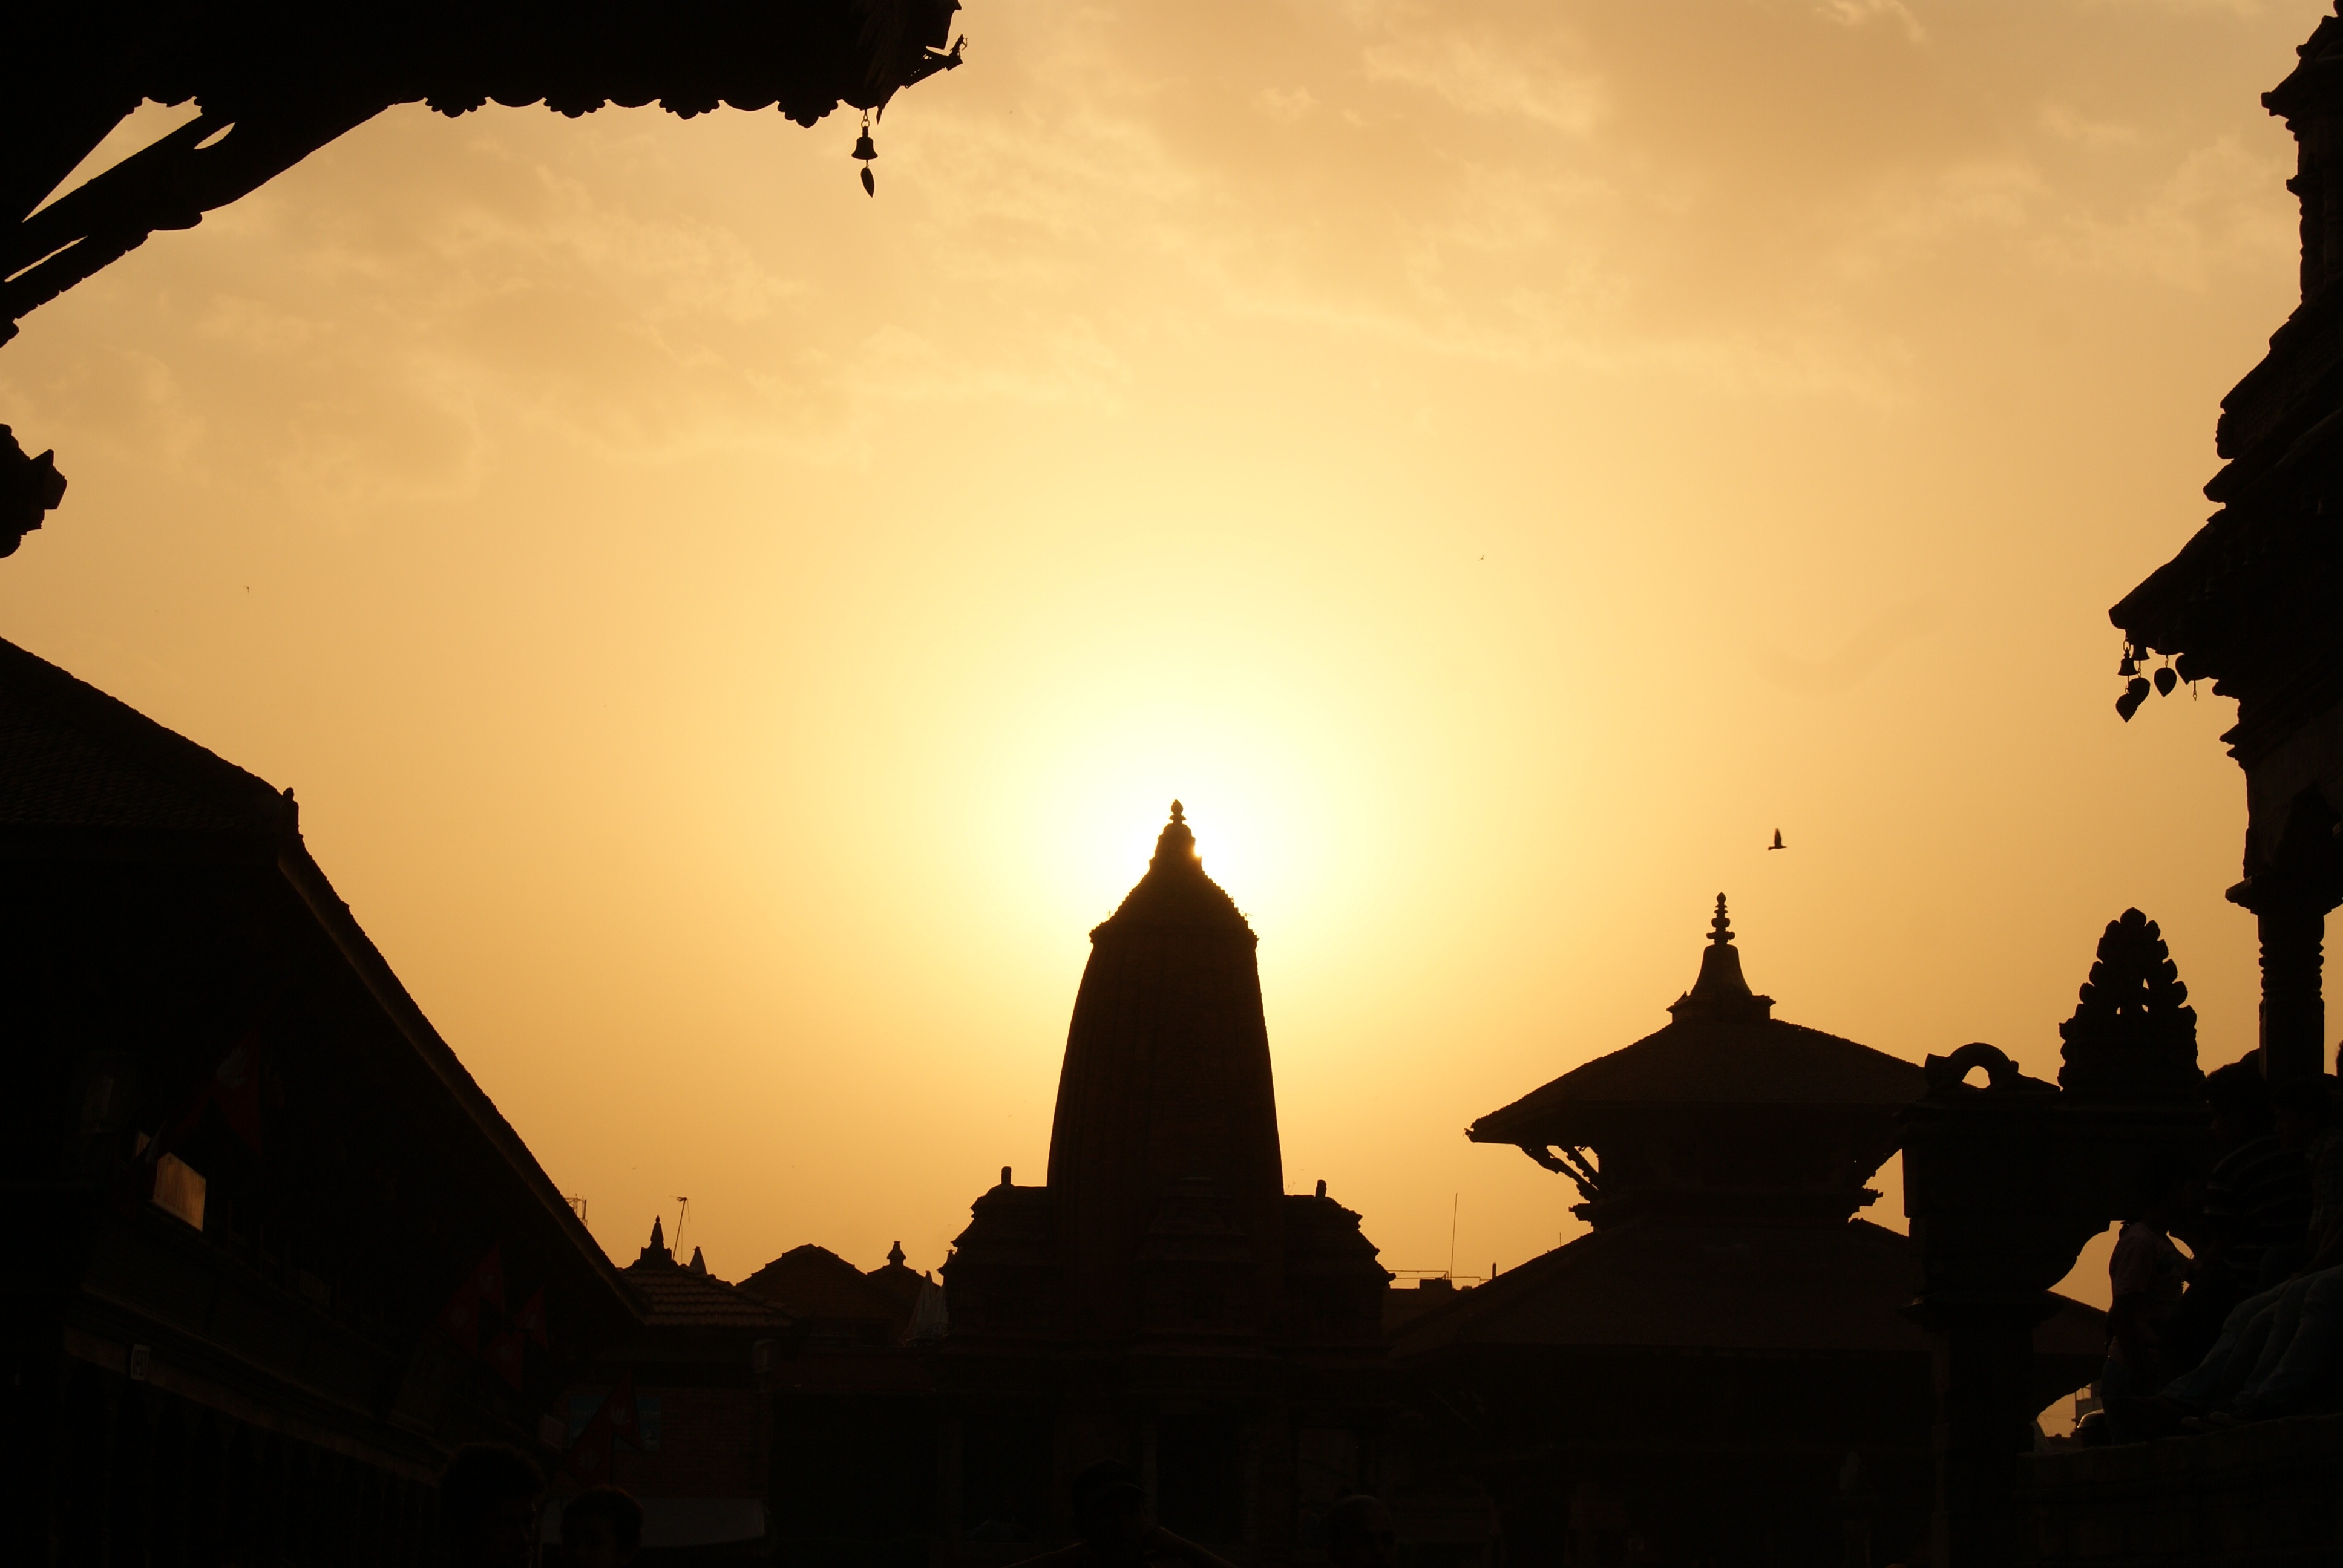
silhouette, sky, sun, sunrise, sunset, skyline, sunlight, morning, dawn, dusk, evening, nepal, temple, kathmandu